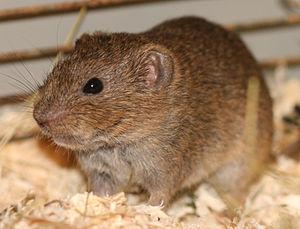
Le Campagnol-lemming de Cooper est une espèce de rongeurs de la famille des Cricétidés.
Cette liste traite des mammifères se trouvant au Canada. Il y a environ 200 espèces de mammifères indigènes au Canada. La grandeur de son territoire offre une grande variété d'écosystèmes allant des montagnes aux plaines en passant par les espaces habités. On retrouve au Canada la moitié des espèces mondiales de Cétacés. Le groupe ayant le plus d'espèces sont les Rongeurs alors que le moins nombreux est celui des Didelphimorphes avec une seule espèce.
Campagnol est un terme très général, appartenant au vocabulaire français courant, qui ne correspond pas exactement à un niveau de classification scientifique. « Campagnol » est le nom vernaculaire ambigu, donné à un grand nombre de rongeurs de la sous-famille des Arvicolinae. Il est souvent confondu avec « mulot », terme désignant de petits mammifères campagnards ayant plus ou moins l'allure d'une souris, de couleur brune et à la queue courte, voire confondu parfois avec la musaraigne, qui n'est pourtant pas un rongeur. Les campagnols peuvent aussi être confondus avec le rat des moissons.